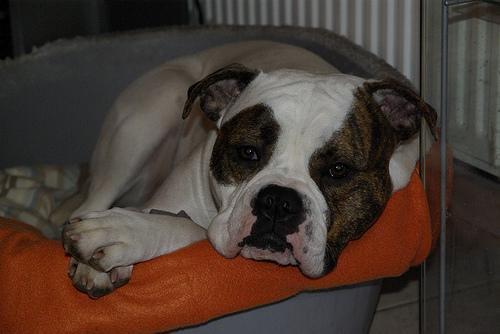
american bulldog